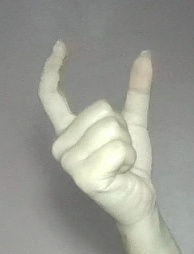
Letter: nun